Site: saxony
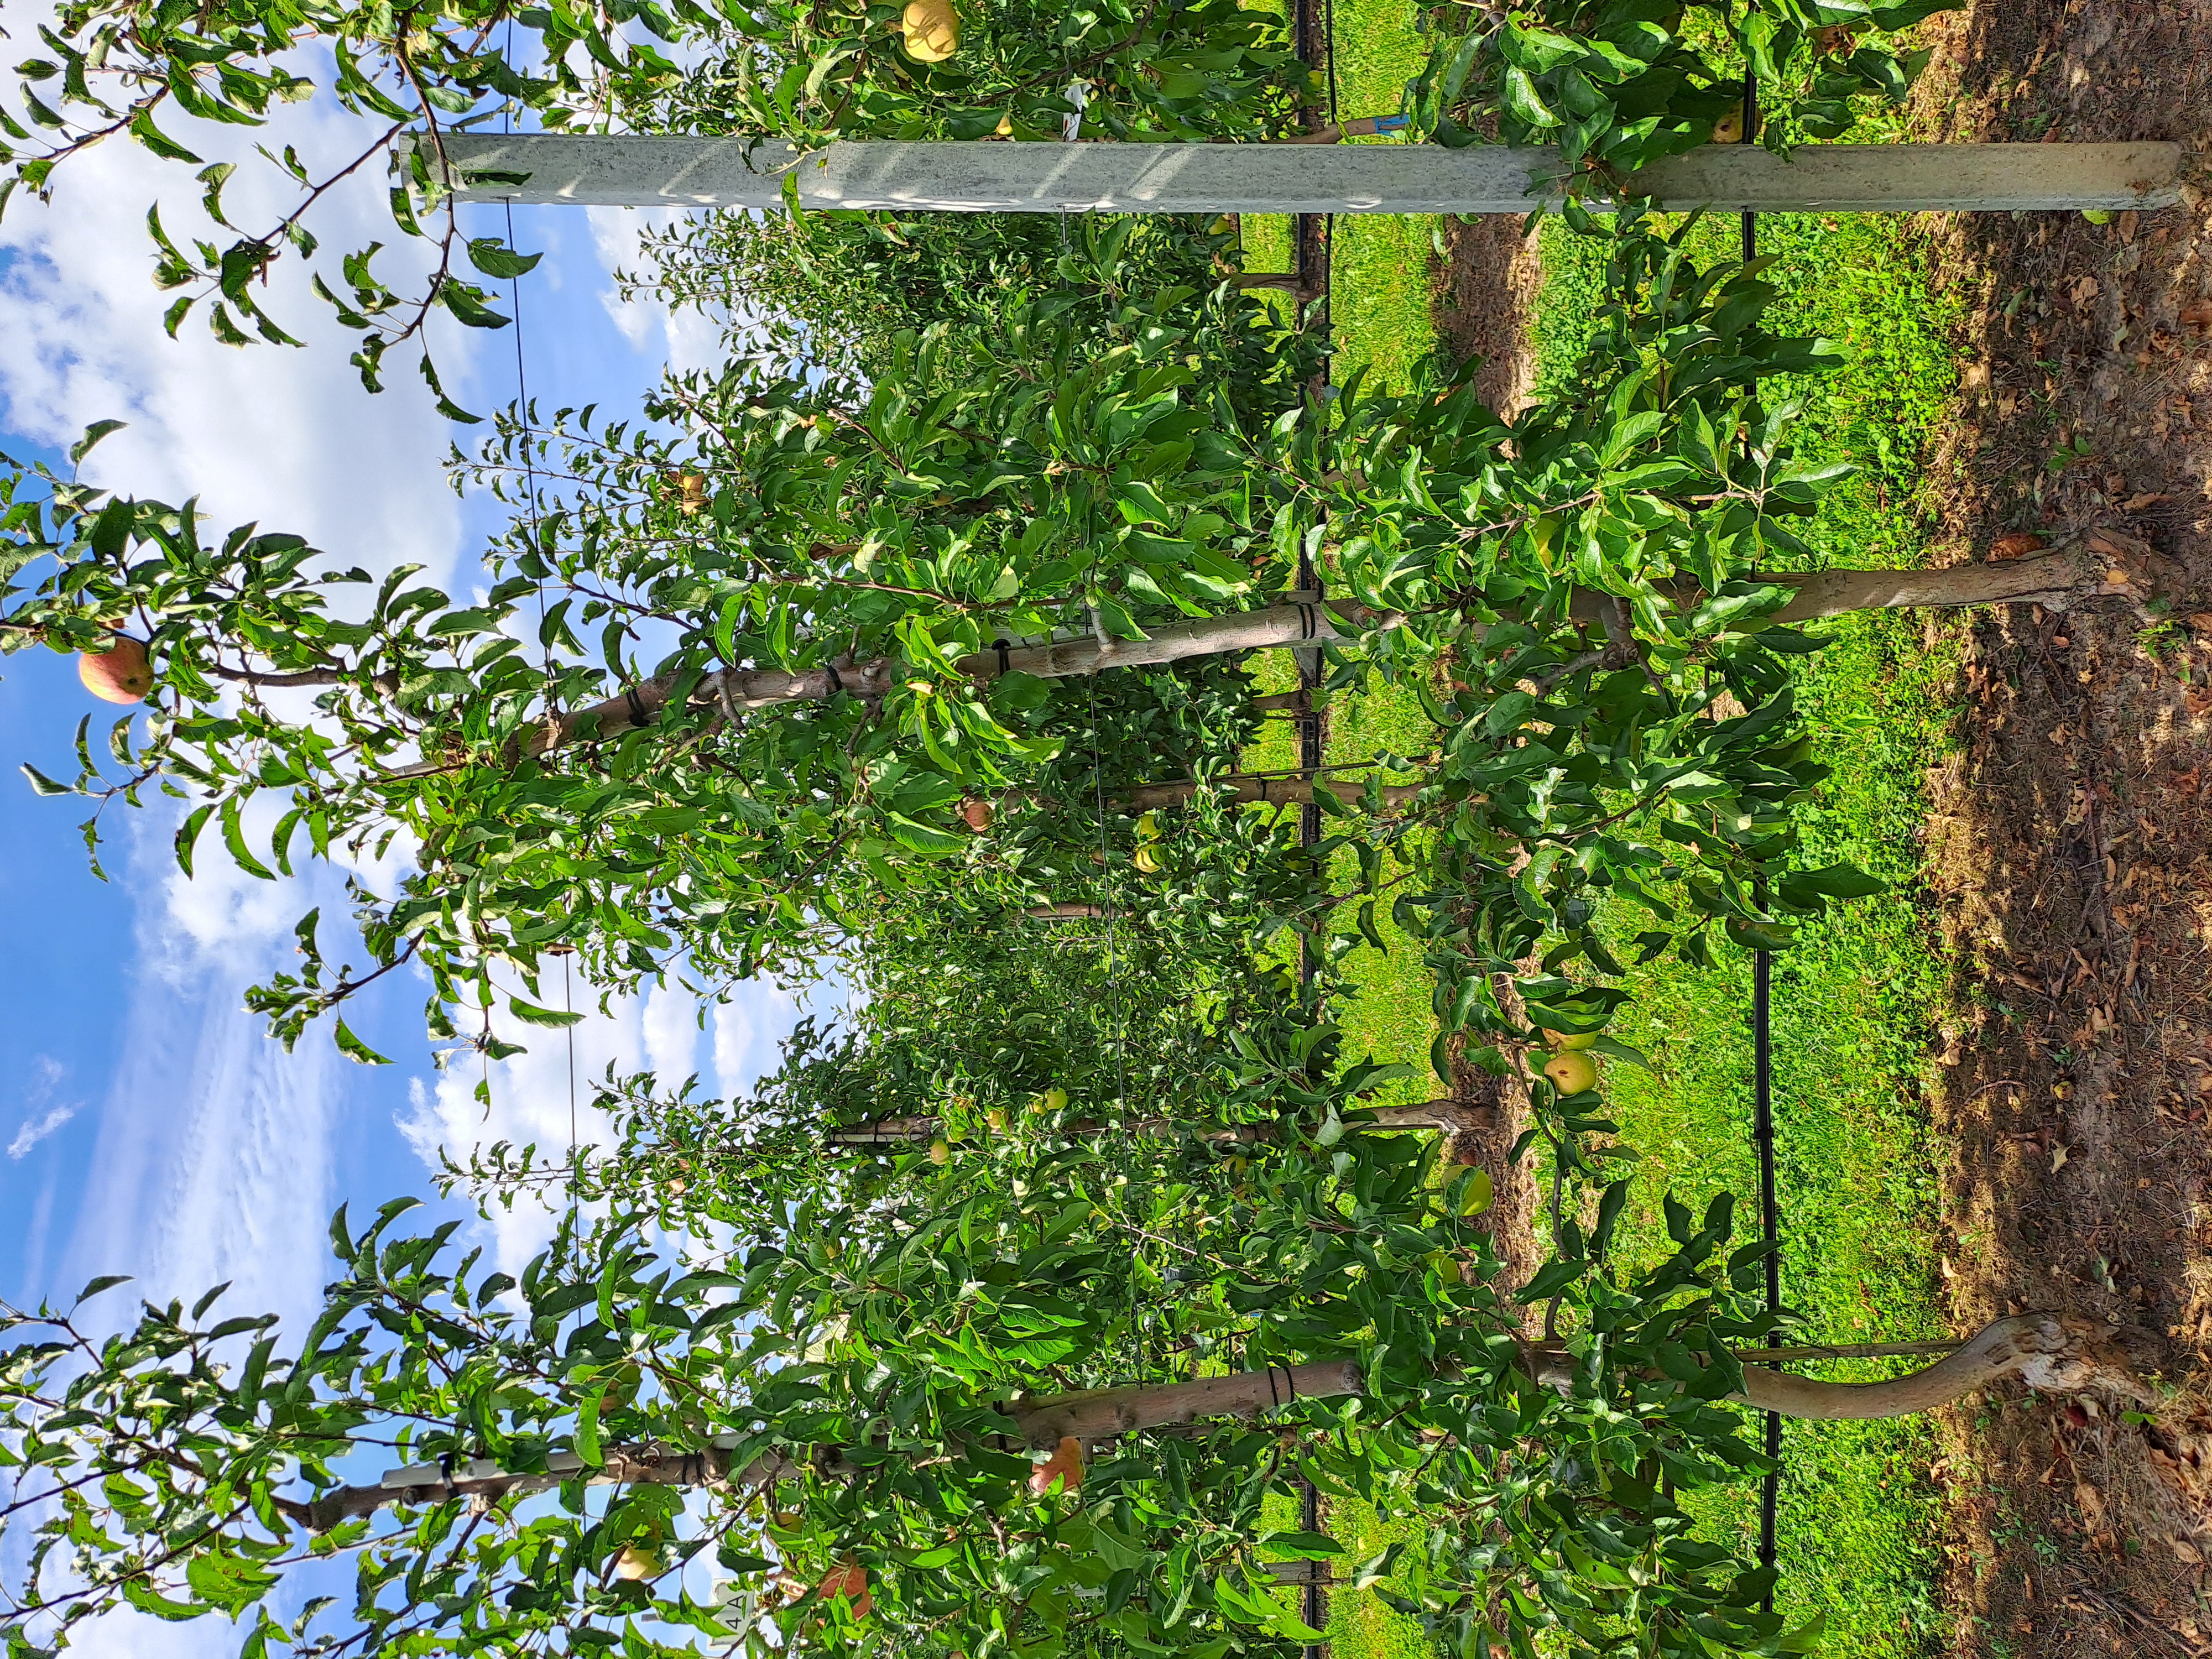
Growth stage (BBCH 85): Maturity of fruit and seed